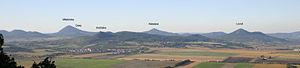
České Středohoří, ou hauts-plateaux de Bohême centrale, est une chaîne de montagnes du nord de la Bohême, en Tchéquie. Longue d'environ 80 km, elle s'étend de Česká Lípa au nord-est à Bílina au sud-ouest, et de Litoměřice au nord à Děčín au sud ; elle est traversée par l'Elbe.